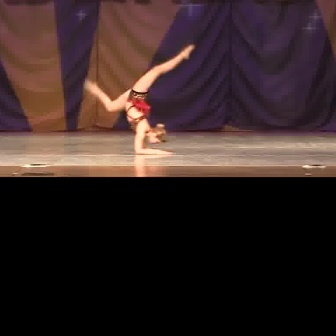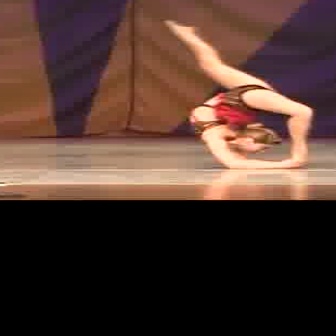
  Please identify the target specified by the bounding box [82,42,194,154] in the first image and locate it in the second image. Return the coordinates in [x_min,y_min,x_max,y_max] format.
Answer: [161,19,311,169]